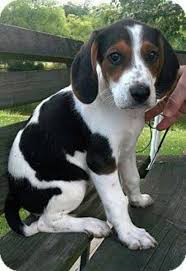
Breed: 216-n000063-Walker_hound